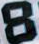
Number: 8